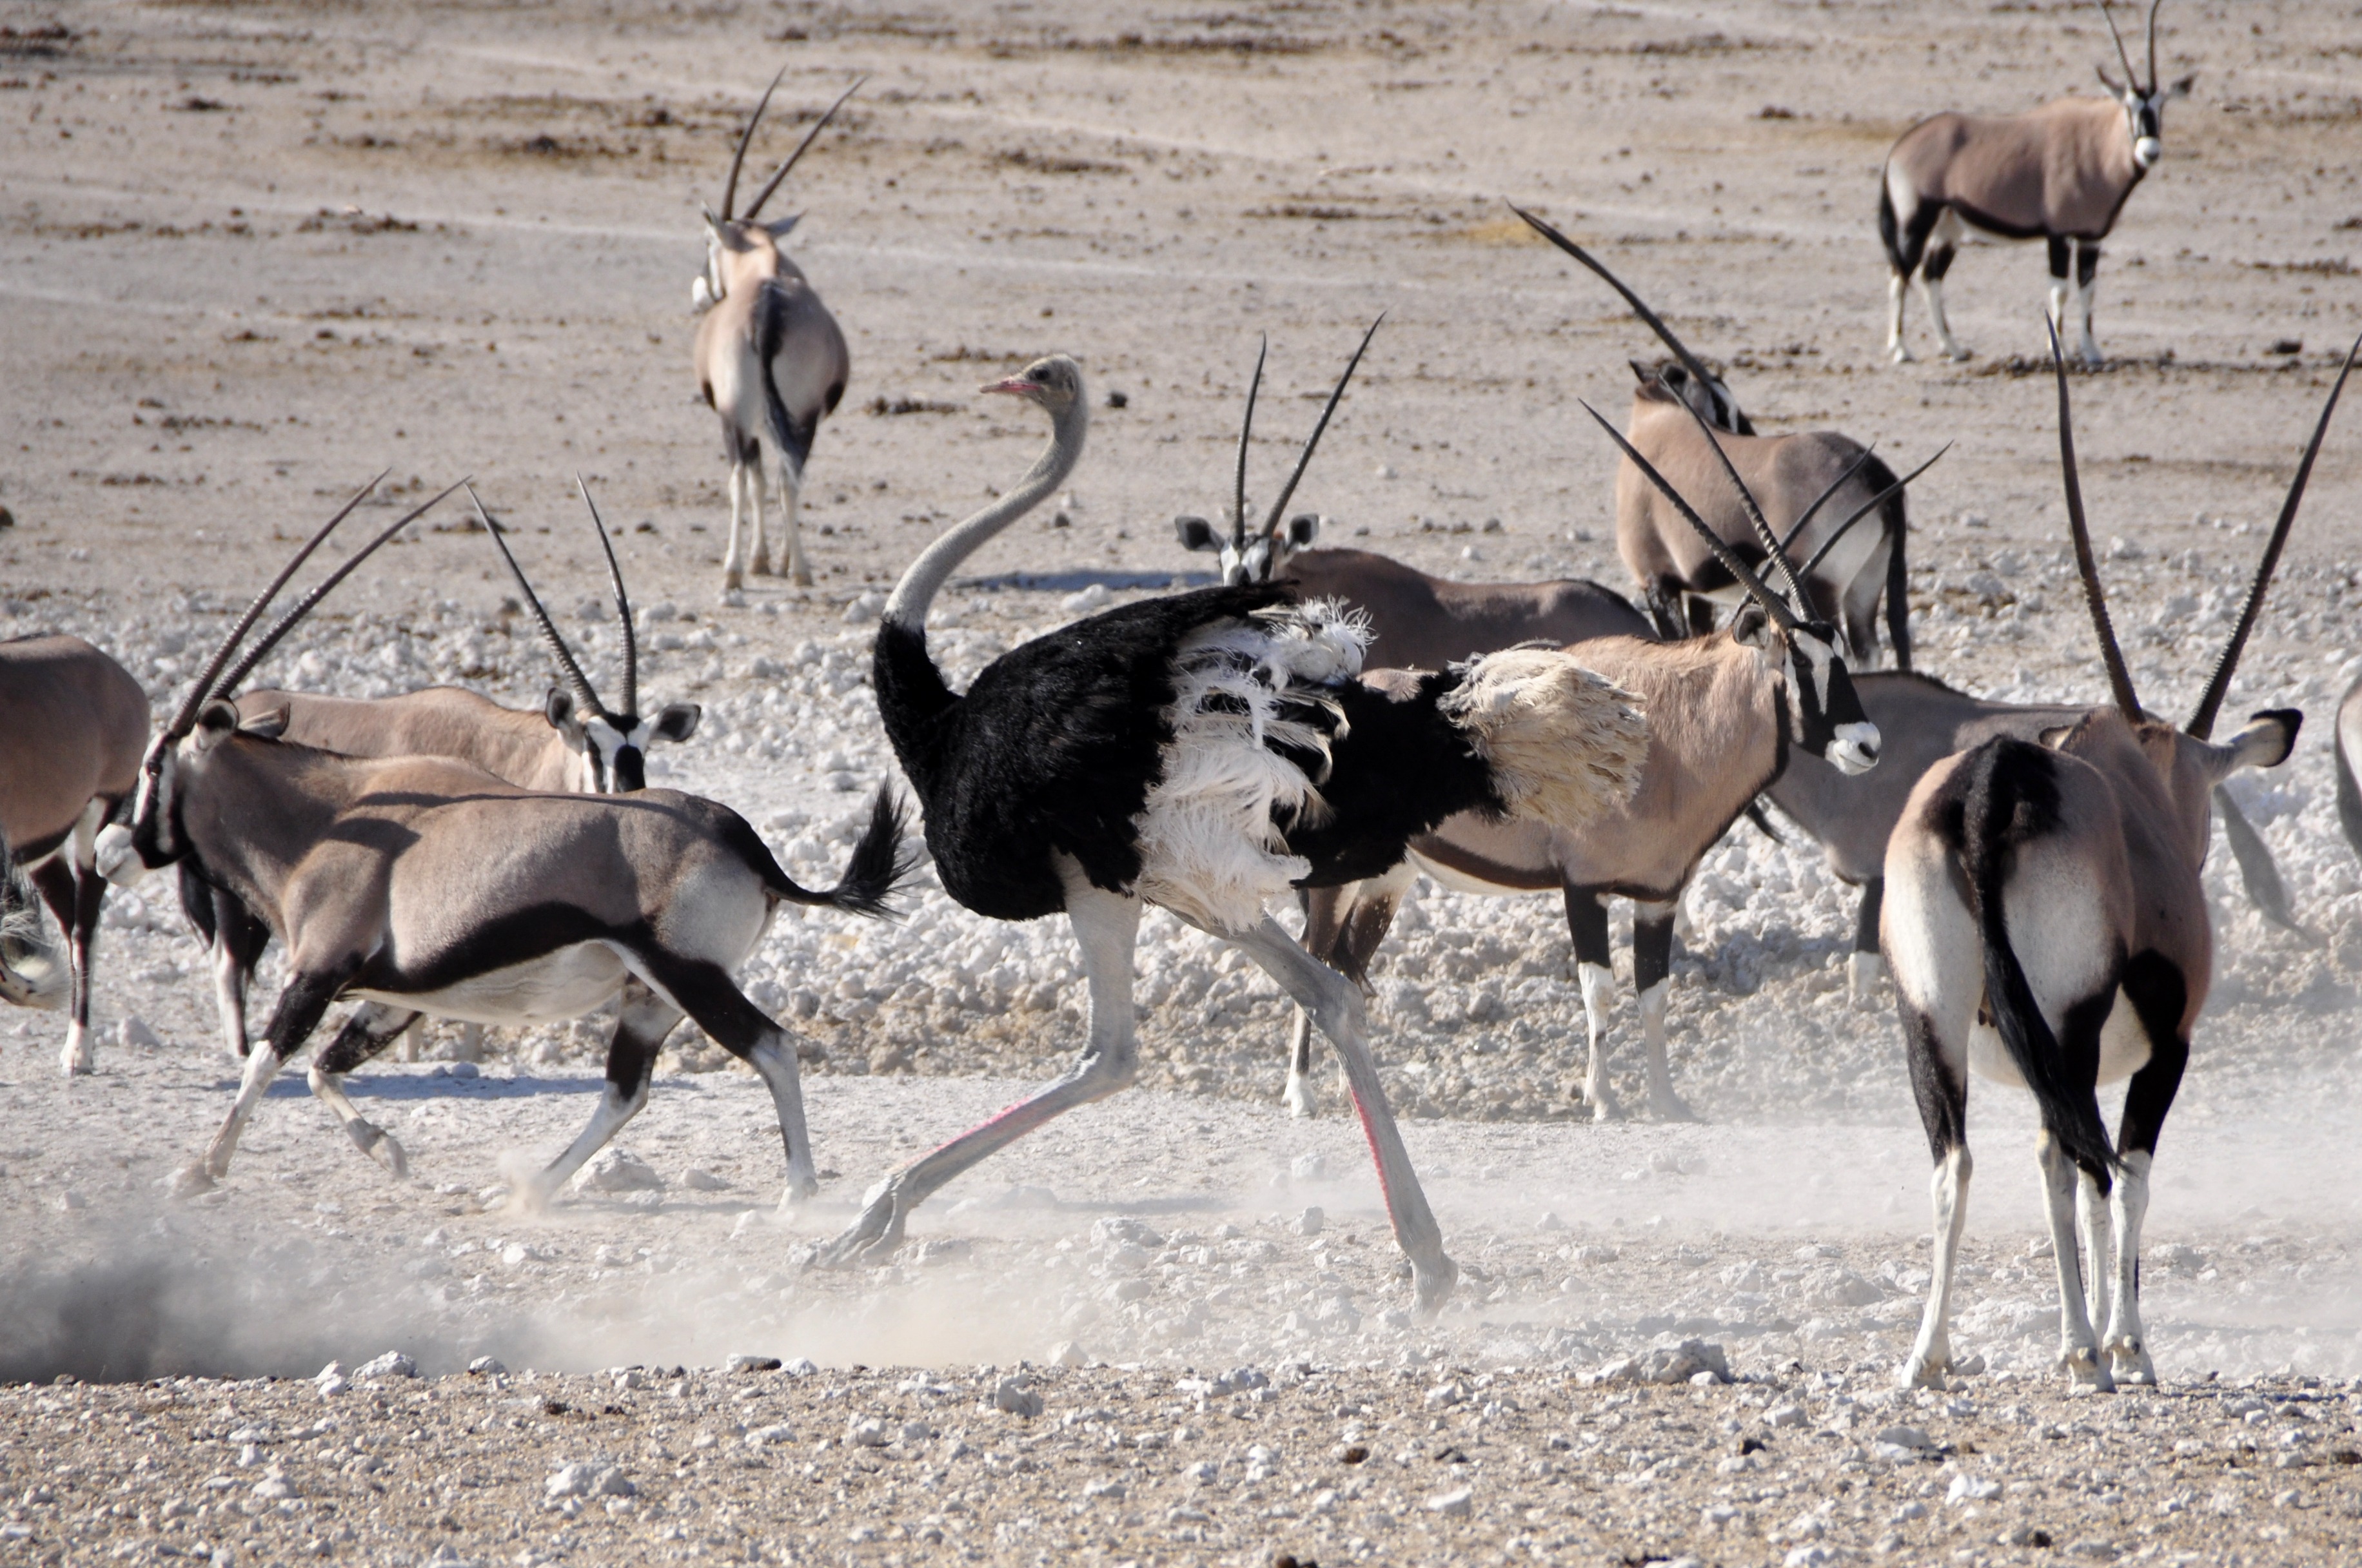
bird, run, adventure, animal, wildlife, wild, bouquet, herd, africa, mammal, fauna, antelope, watering hole, gazelle, race, animals, vertebrate, crane, safari, namibia, etosha, springbok, oryx, gemsbok, animal migration, crane like bird